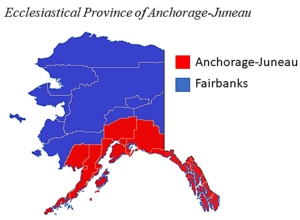
Les juridictions catholiques des États-Unis sont au nombre de 197, reparties en
L'archidiocèse d'Anchorage-Juneau est une église particulière de l'Église catholique aux États-Unis. Érigé en 1966 comme archidiocèse d'Anchorage, il est uni en 2020 à son suffragant de Juneau. Il couvre une partie Sud de l'Alaska.